Golovnin Incident

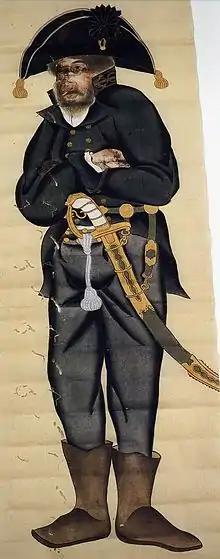
Japanese Illustration of Golovnin

After in depth interrogations for weeks, the governor of Hokkaido contacted the central government in Edo to ask whether the Russians could be released. In response, the Japanese government sent a scholar called Teske (a Dutch-speaker) to try to learn Russian, to question the Russians, and finally to make their portraits. The government also sent the renowned explorer Mamiya Rinzō, who had been wounded in the skirmish with Chwostoff on Etrop, to discover more about Russia's presence in the north-west of the Pacific.